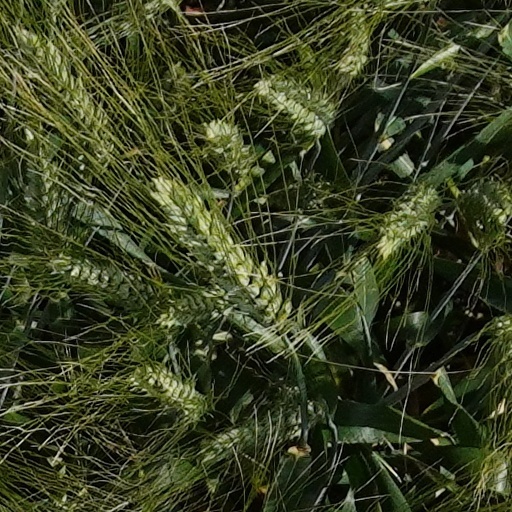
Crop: wheat